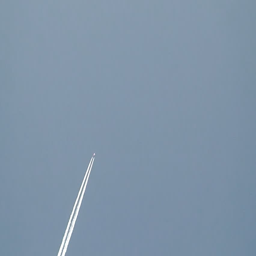
trails made by airplane in the blue sky